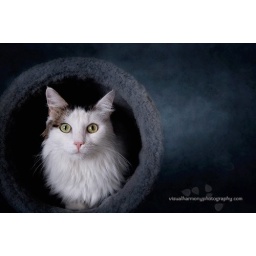
9 yr old male white w/ tabby. Very sweet by shy boy. would do great with a retired family.